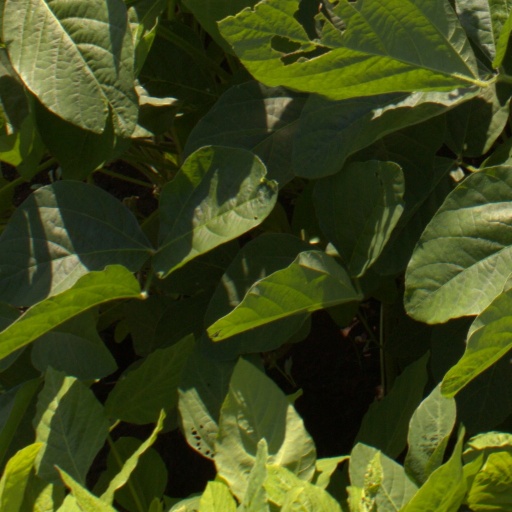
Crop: soybean